Aporia (butterfly)

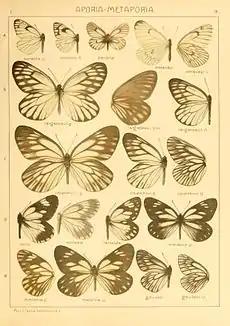
"Aporia" in Adalbert Seitz's "Macrolepidoptera of the World"

Aporia, the black-veined whites or blackveins, is a genus of pierid butterflies found in the Palearctic region.